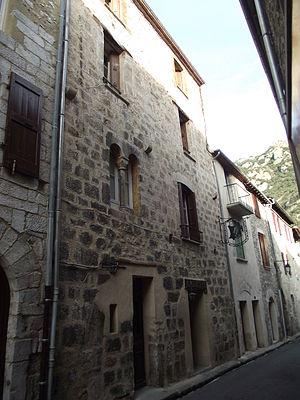
Ce tableau présente la liste de tous les monuments historiques classés ou inscrits dans la ville de Villefranche-de-Conflent, Pyrénées-Orientales, en France.